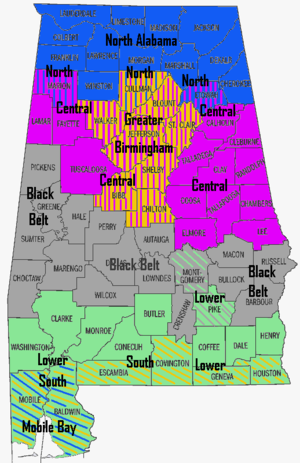
L'Alabama /alabama/ est un État du Sud des États-Unis ayant pour capitale Montgomery, et pour plus grandes villes Birmingham et Mobile. Avec 4 779 736 habitants en 2010, population estimée à 4 903 185 habitants en 2019, répartie sur une superficie de 135 765 km², l'État est le 23ᵉ du pays par sa population et le 30ᵉ par sa taille. Il est entouré par quatre États : le Mississippi à l'ouest, le Tennessee au nord, la Géorgie à l'est et la Floride au sud. Une petite bande de territoire lui donne en outre accès aux rives du Golfe du Mexique, et la partie sud des Appalaches se trouve au nord de l'État. Il comporte 67 comtés. Emblématique du Sud profond et connu à ce titre comme le « Cœur de Dixie », l'Alabama se caractérise par un climat subtropical, une importance des traditions religieuses et du conservatisme ainsi qu'une forte proportion d'Afro-Américains dans sa population.
Cet article est une liste de certaines régions des États-Unis. De nombreuses régions sont définies par des lois ou des règlements du gouvernement fédéral, d'autres par une culture et une histoire partagées et d'autres par des facteurs économiques.